Albert Einstein

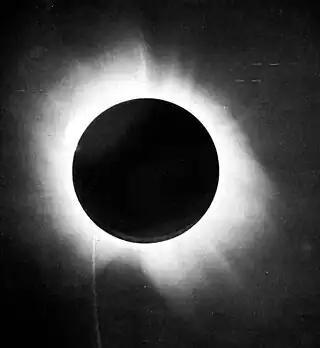
Eddington's photo of a solar eclipse

In 1939, a group of Hungarian scientists that included émigré physicist Leó Szilárd attempted to alert Washington, D.C. to ongoing Nazi atomic bomb research. The group's warnings were discounted. Einstein and Szilárd, along with other refugees such as Edward Teller and Eugene Wigner, To make certain the US was aware of the danger, in July 1939, a few months before the beginning of World War II in Europe, Szilárd and Wigner visited Einstein to explain the possibility of atomic bombs, which Einstein, a pacifist, said he had never considered. He was asked to lend his support by writing a letter, with Szilárd, to President Franklin D. Roosevelt, recommending the US pay attention and engage in its own nuclear weapons research.